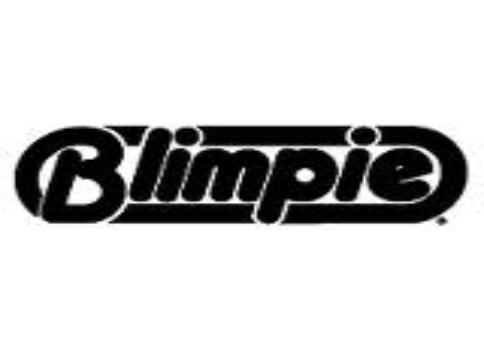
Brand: Blimpie
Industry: Food